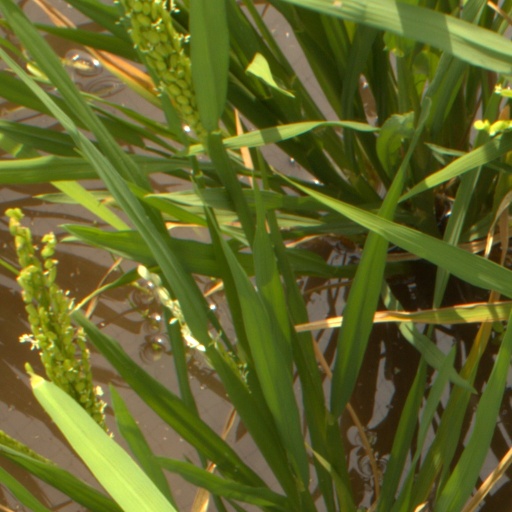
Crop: rice